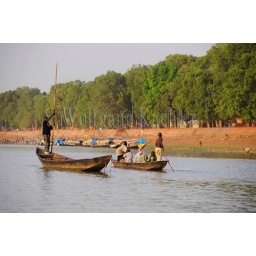
West africa, mali, mopti, bani river, local people in wooden boat